Question: Please indicate a possible affordance area of the frisbee that can be used for catching
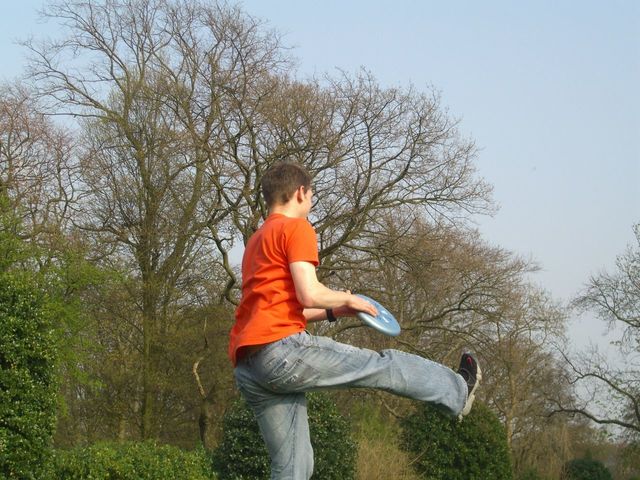
Answer: [329.5, 273, 405.5, 347]